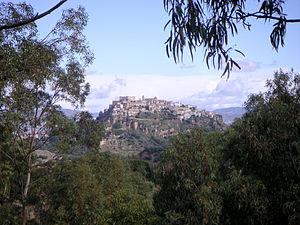
L'association I Borghi più belli d'Italia est née en mars 2001 sous l'impulsion de Conseil du tourisme de l'ANCI.
Santa Severina est une commune italienne de la province de Crotone dans la région Calabre en Italie.